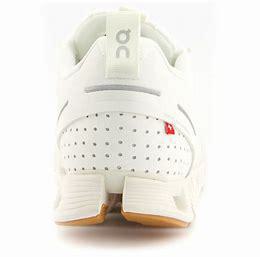
Brand: ON
Model: Cloud Terry